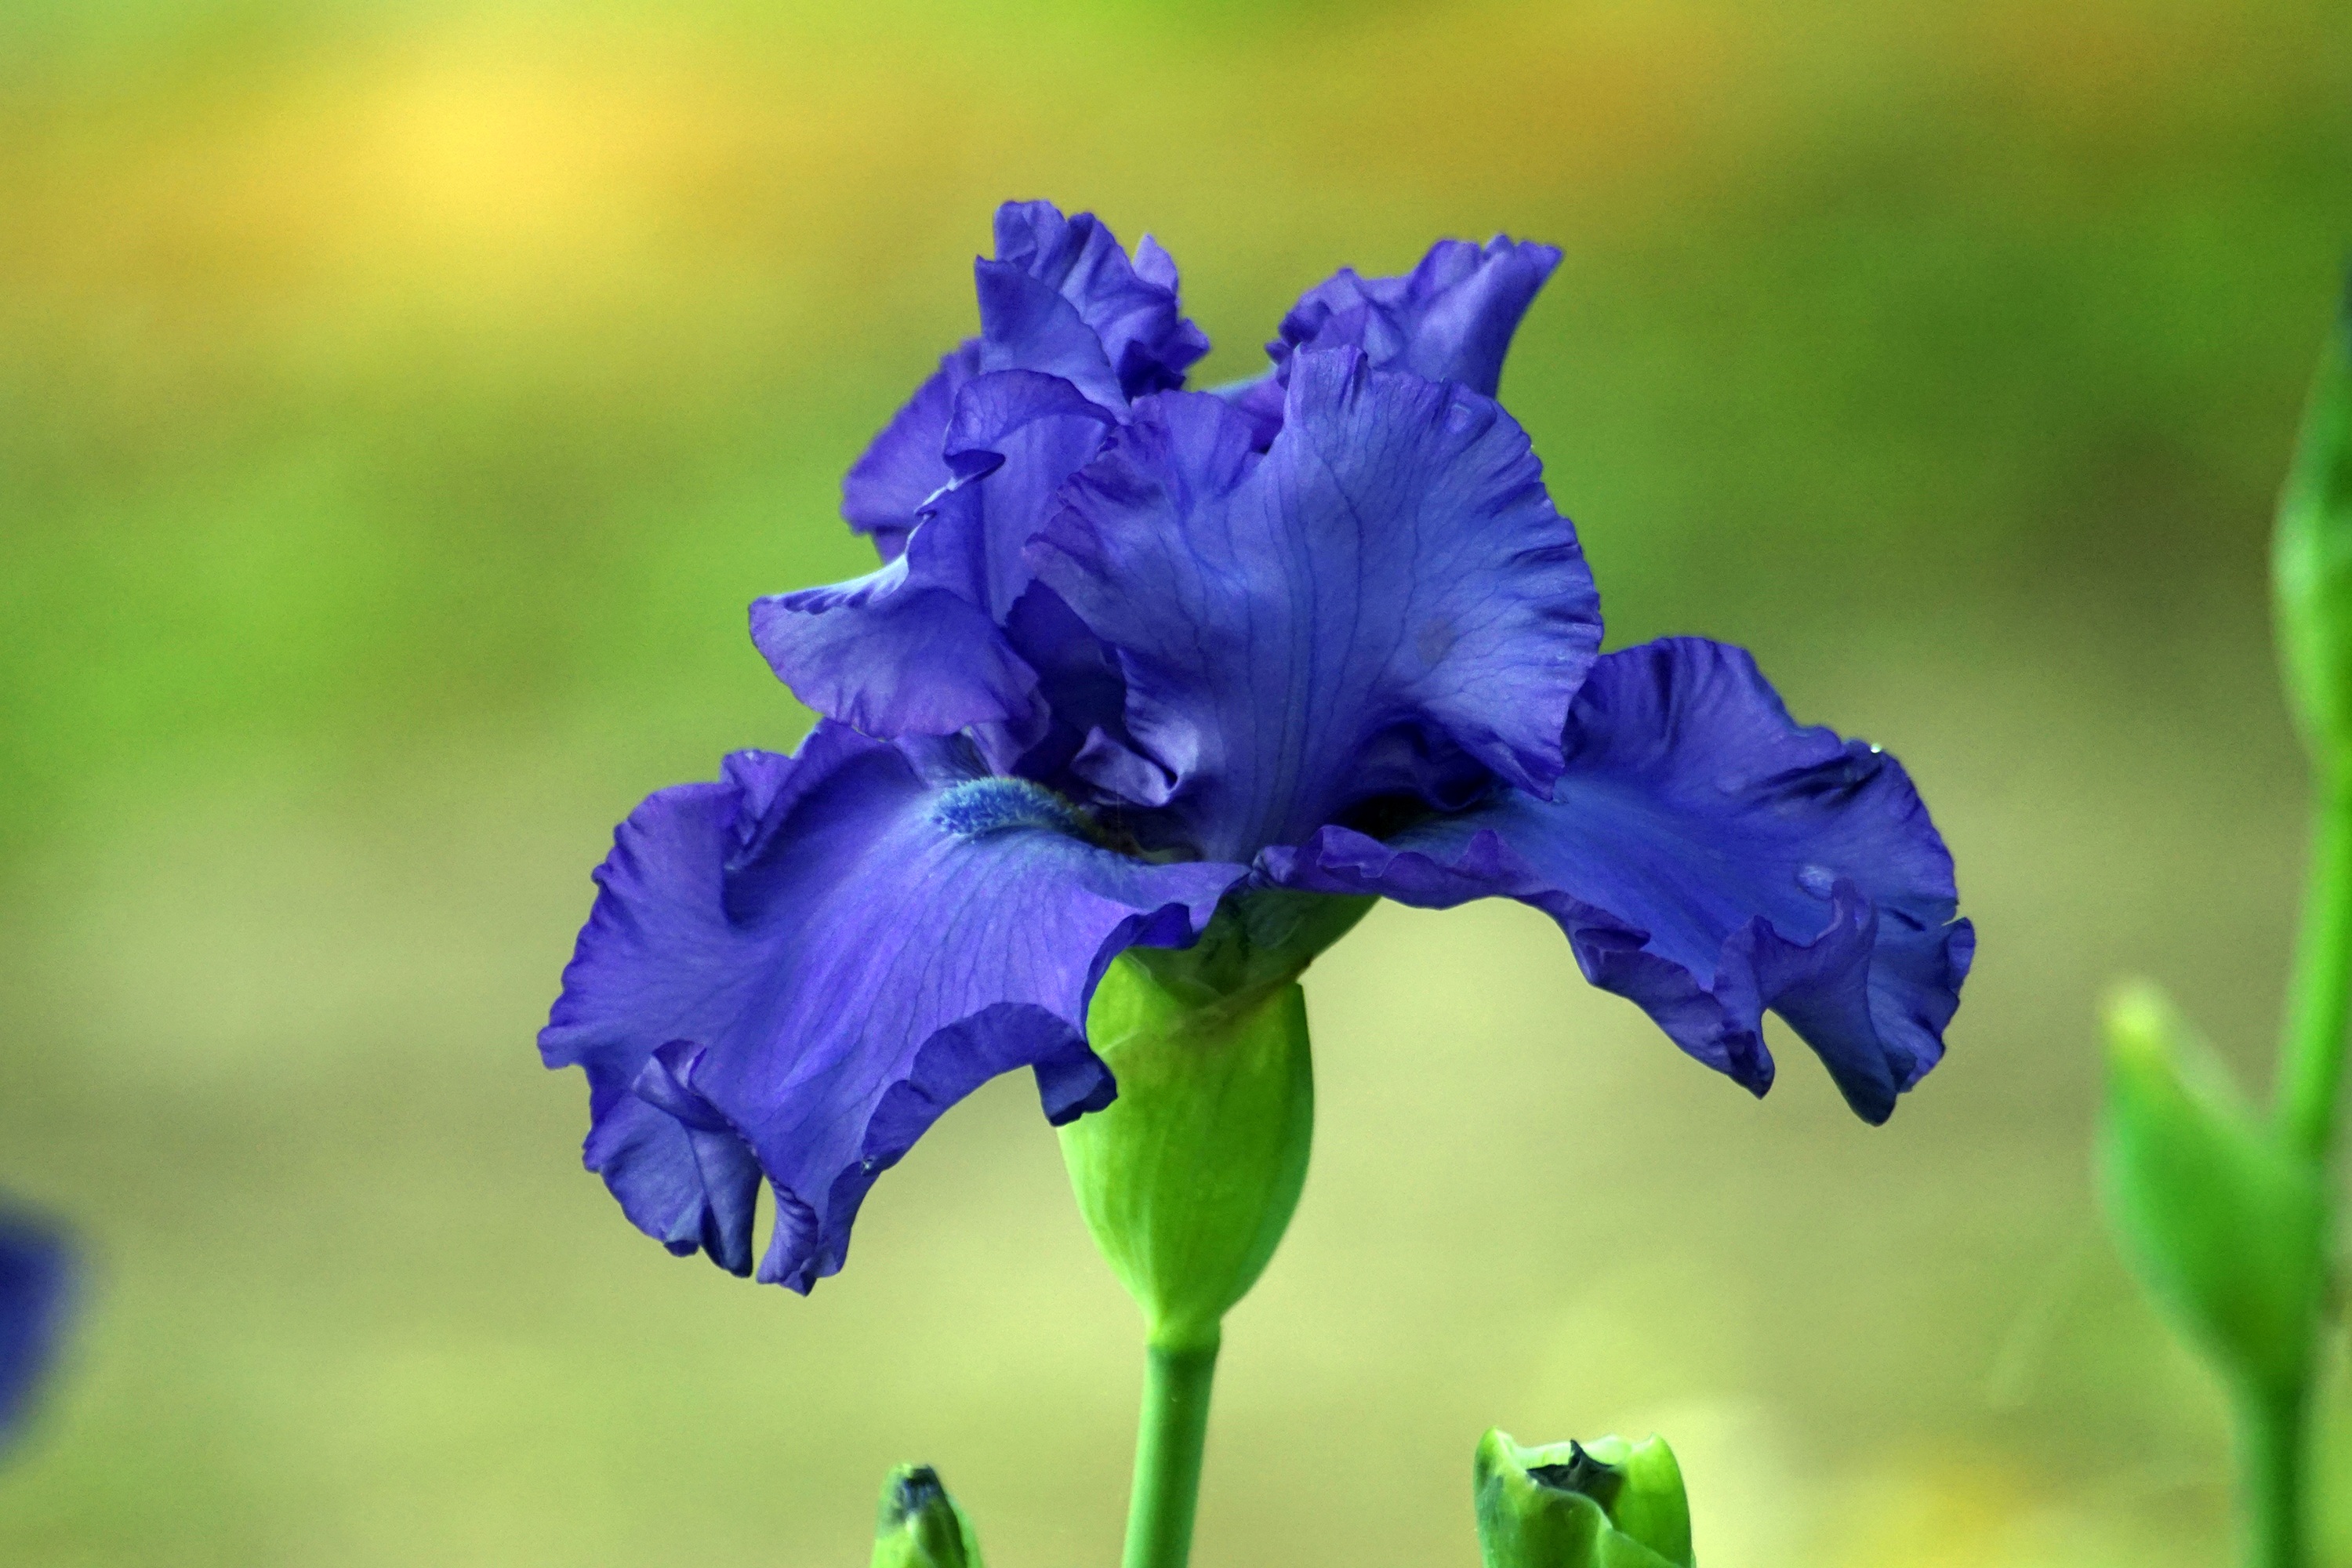
nature, blossom, plant, flower, petal, bloom, spring, blooming, blue, garden, flora, botanical, wildflower, iris, eye, macro photography, flowering plant, plant stem, land plant, iris family